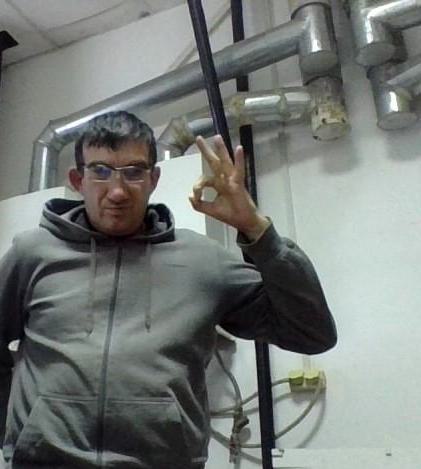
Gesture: ok